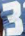
Number: 3